Anarcha-feminism

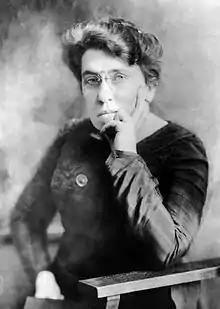
Emma Goldman, an early anarcha-feminist advocate and practitioner of free love

The beginnings of the anti-globalization movement spurred the development of a new wave, with reflections on the earlier second-wave and the influence of postcolonial feminism leading to an integration of identity politics into the framework of anarchist feminism. The emergence of a third-wave of anarcha-feminism brought with it a new focus on intersectionality, as anarcha-feminists came together to address the intersecting issues of poverty, racism and reproductive rights, among many others. The early feminist conception of a "New Woman" also formed part of the foundation for third-wave anarcha-feminism, which encouraged women to practice equality rather than to demand it. In Bolivia, the Mujeres Creando carried out direct actions that challenged poverty and traditional gender roles. In the United States, anarcha-feminists within the anarcho-punk scene spurred the development of the Riot grrrl subculture.